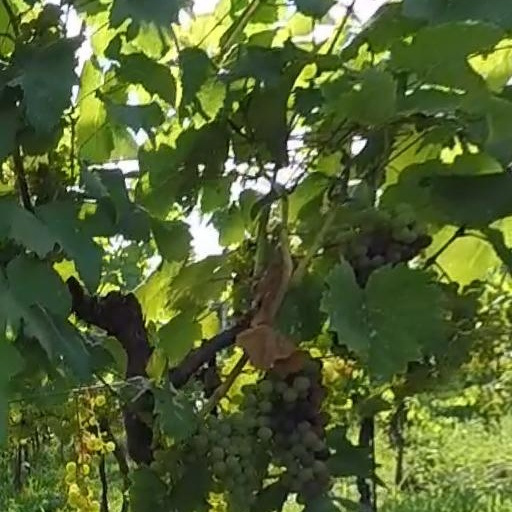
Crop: grape